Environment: real
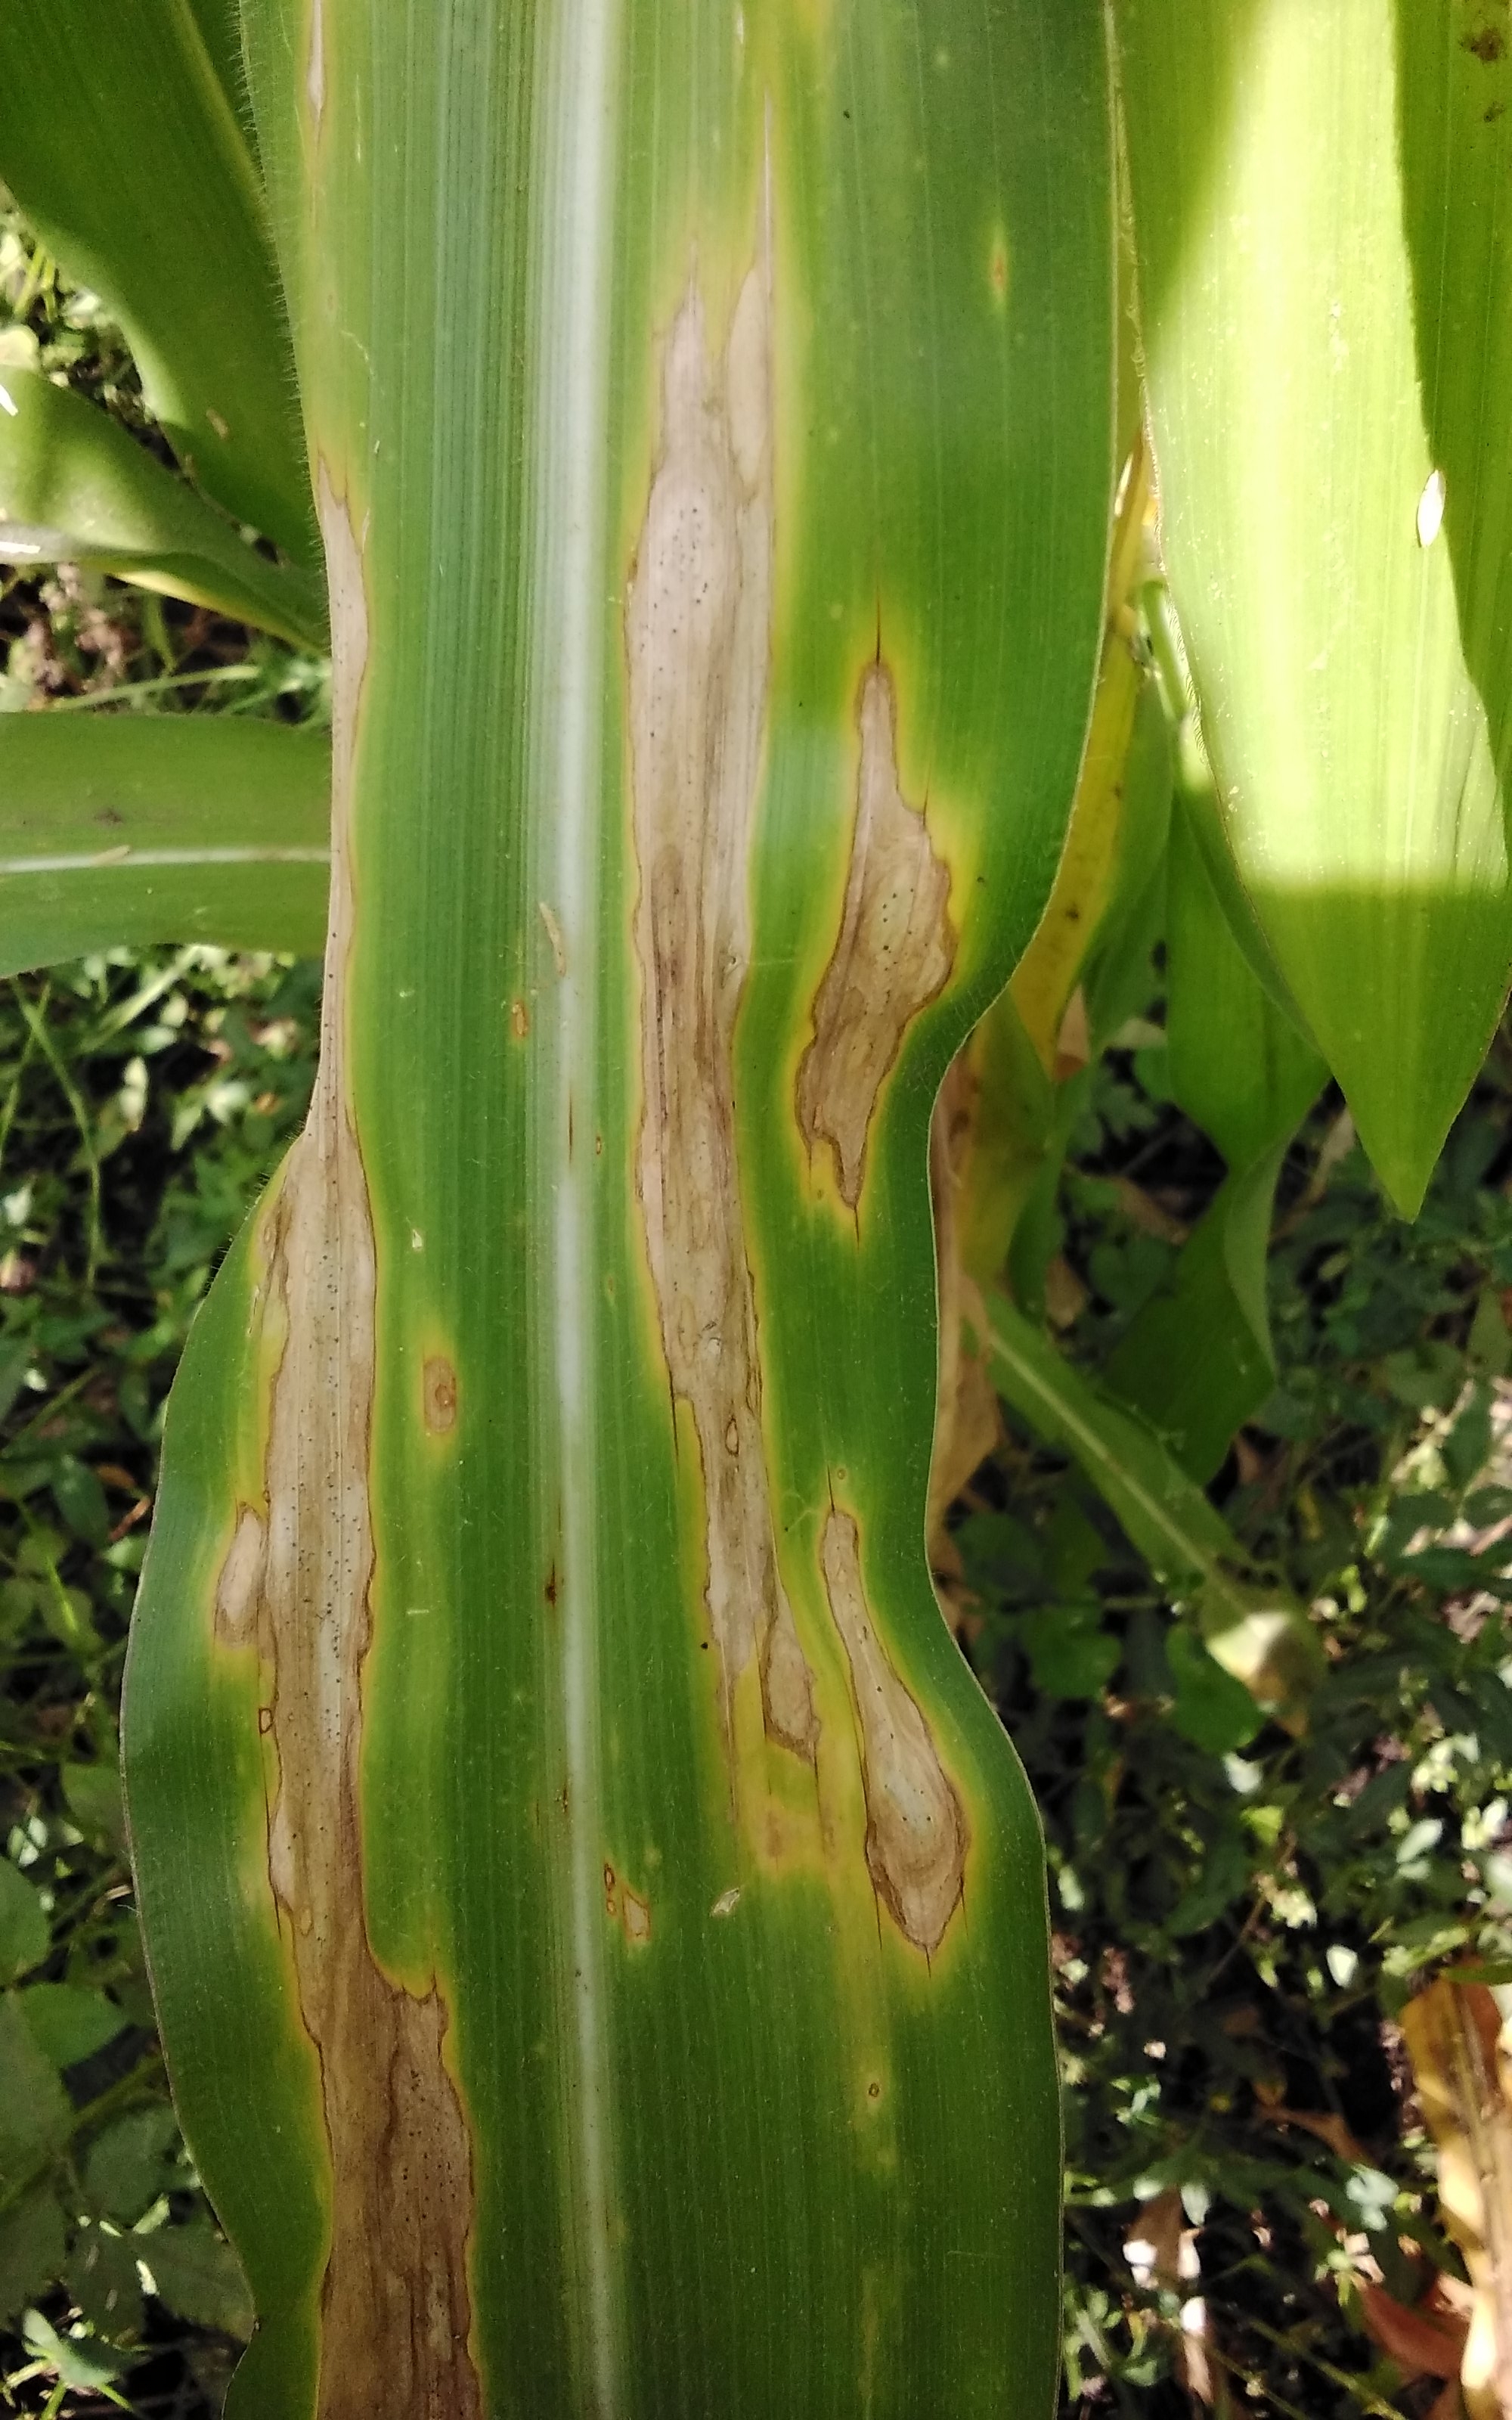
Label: northern_corn_leaf_blight